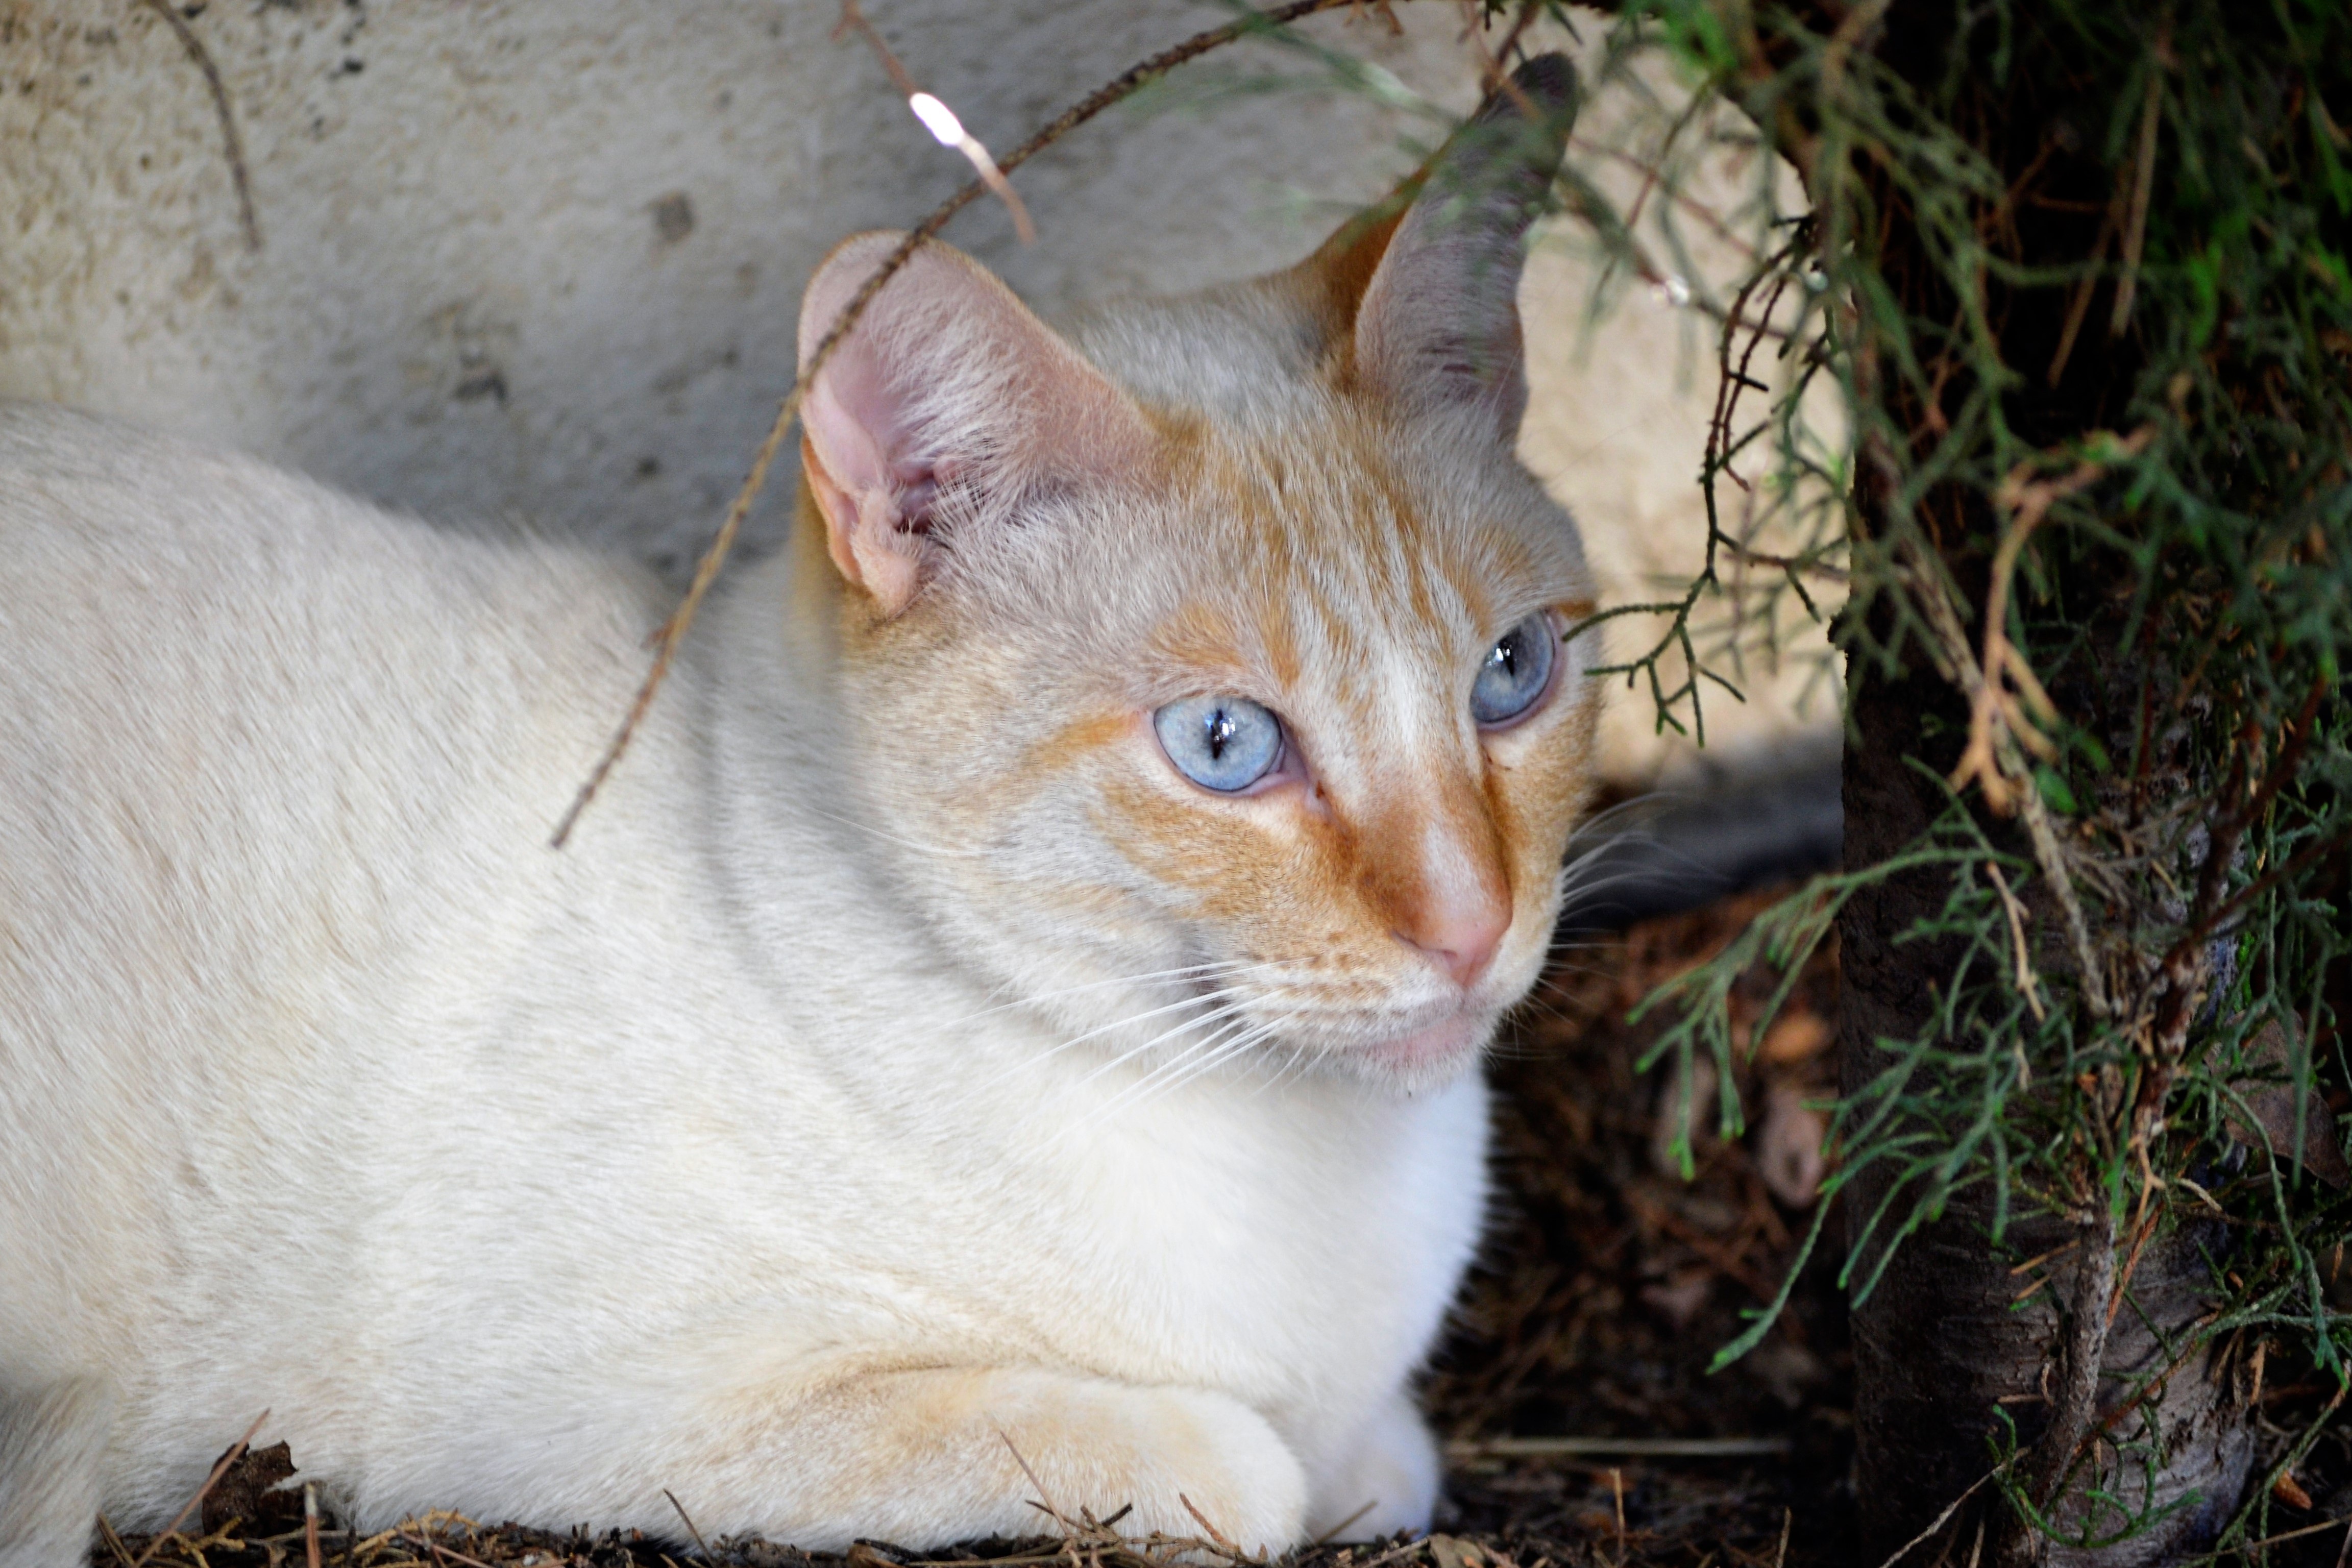
kitten, cat, feline, mammal, fauna, pets, whiskers, vertebrate, pussycat, domestic cat, wild cat, small to medium sized cats, cat like mammal, rusty spotted cat